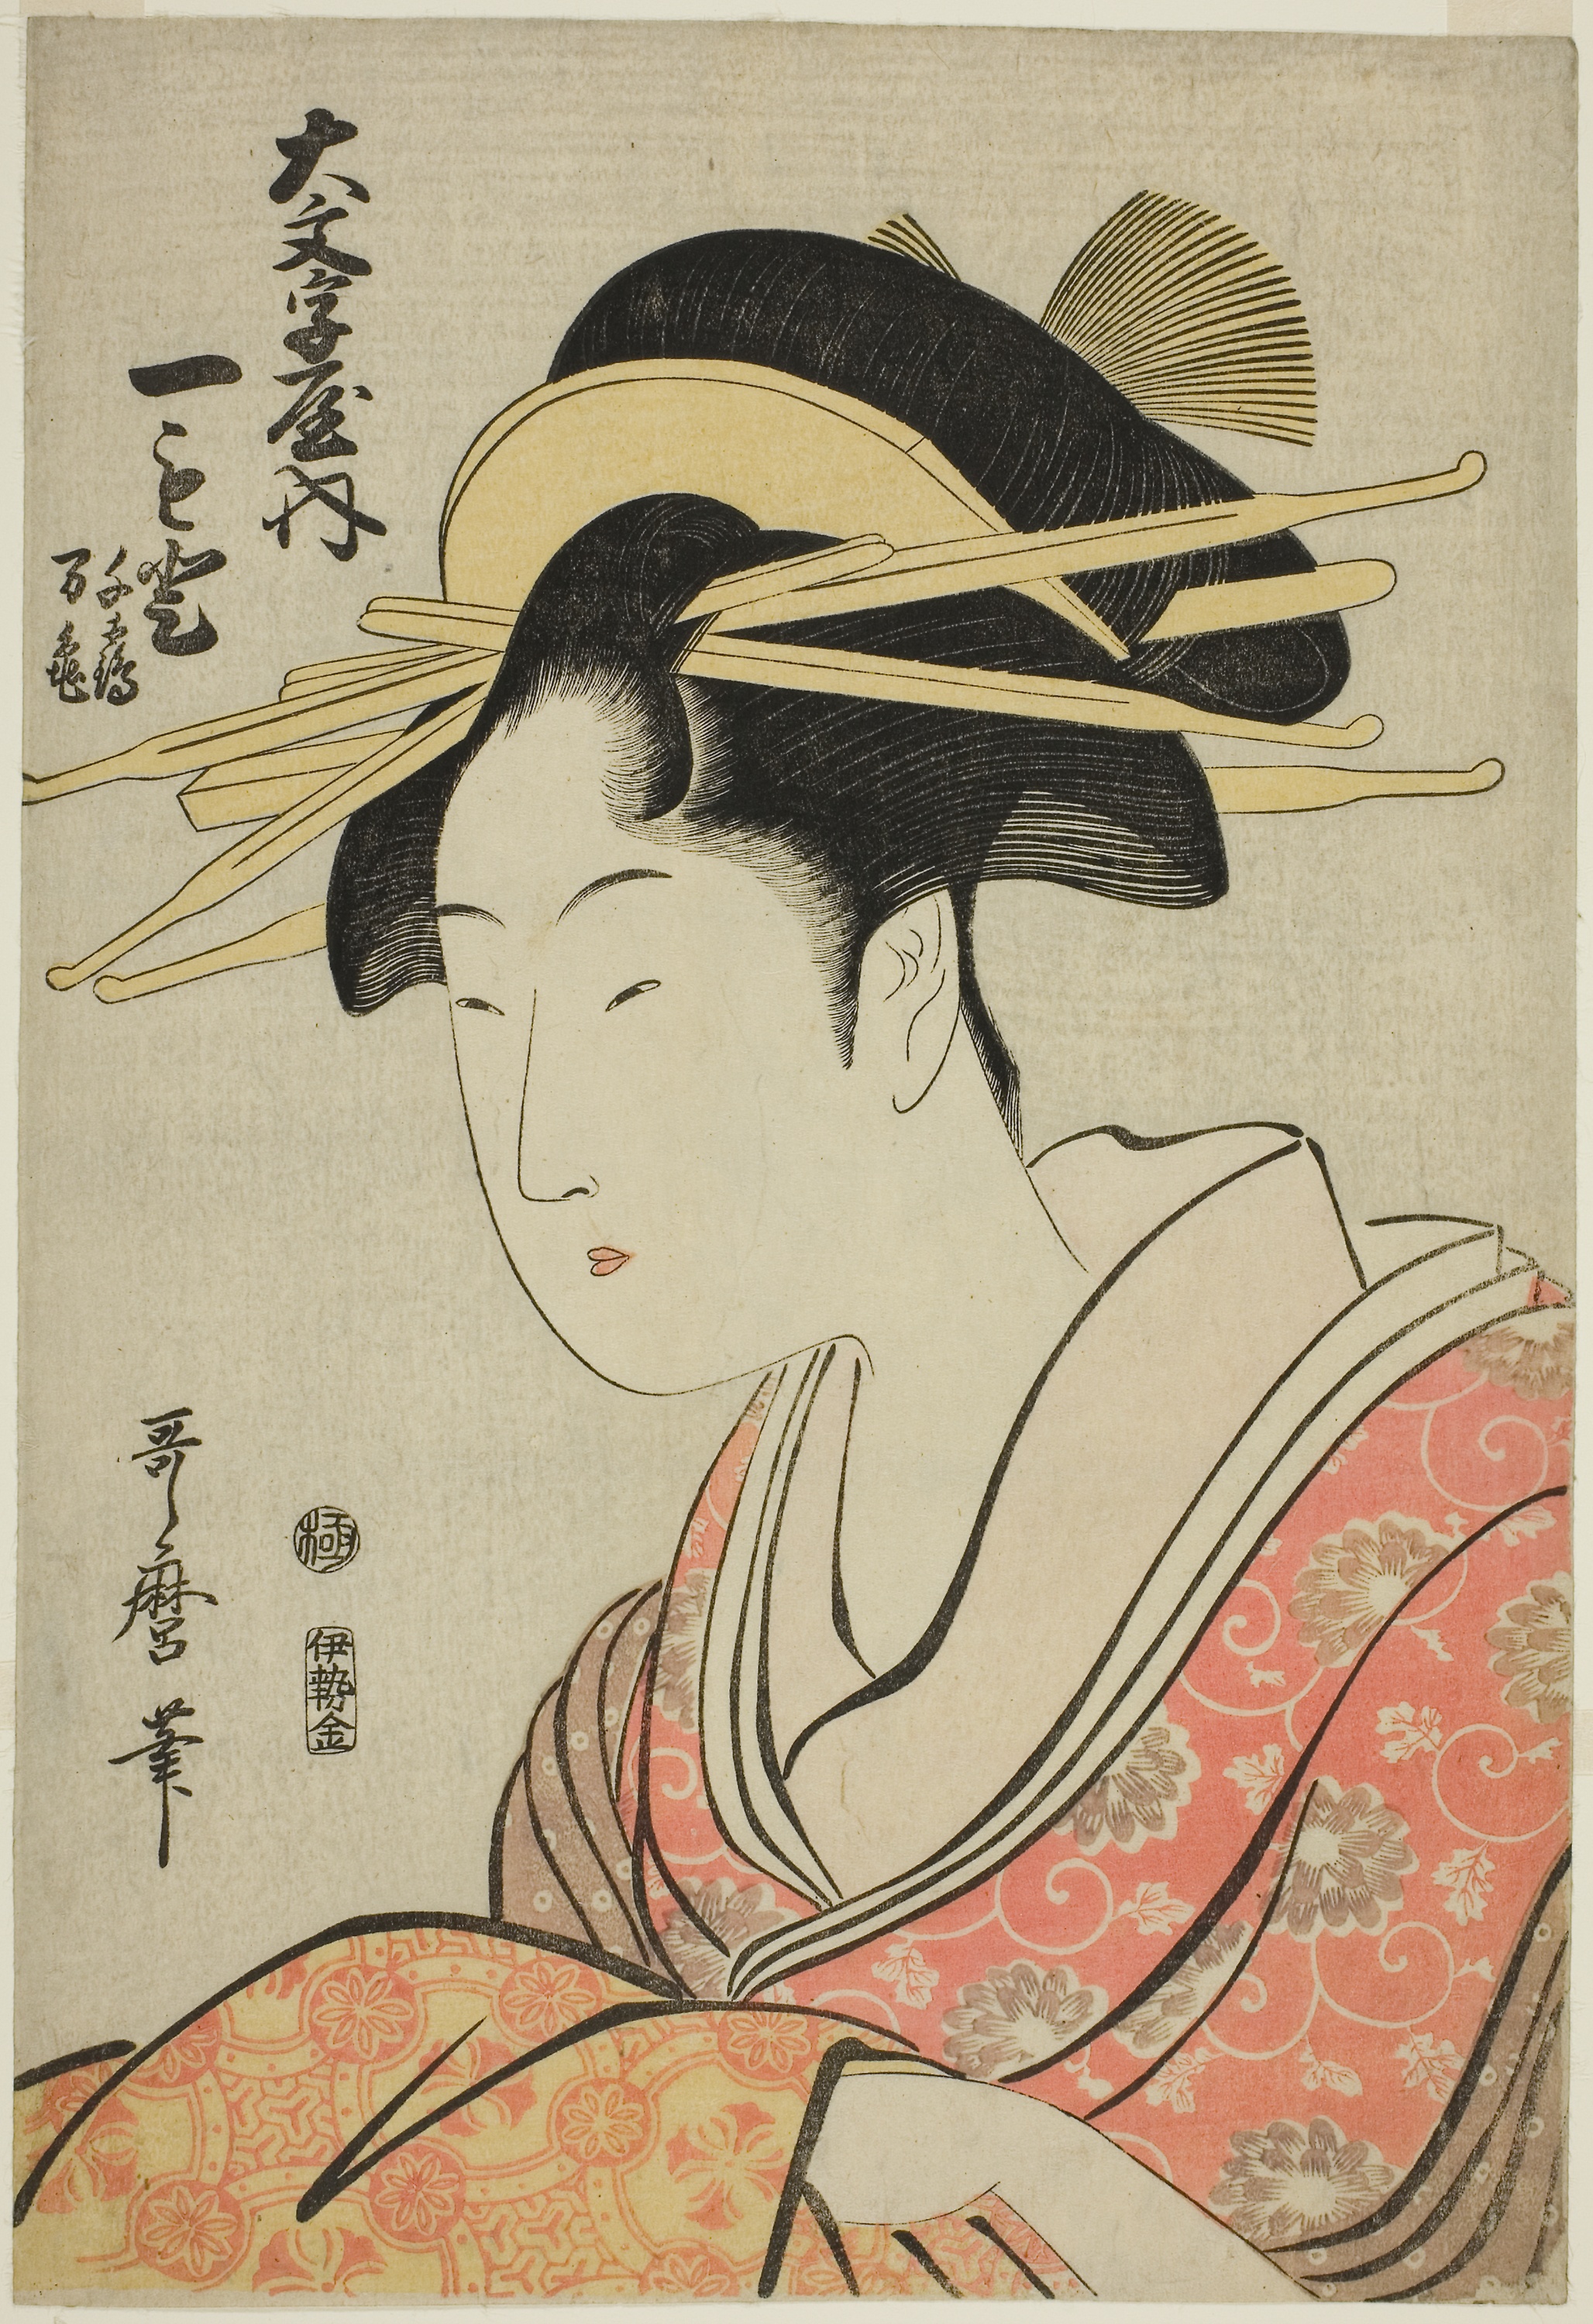
forehead, illustration, shimada, art